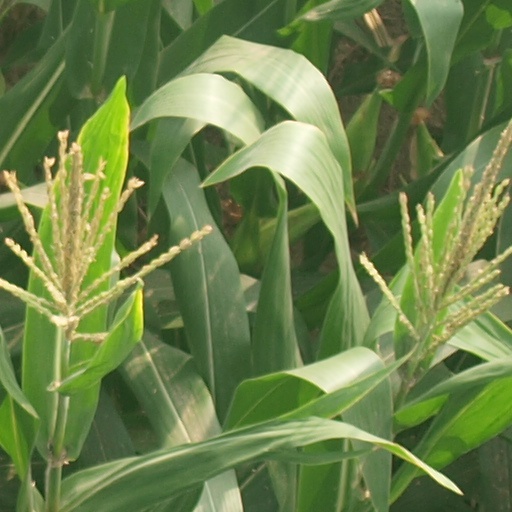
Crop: maize; corn